Marra Farm

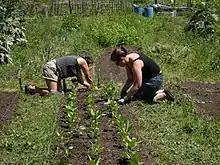
Two women tending plants at Marra Farm

Marra Farm, a plot of land in Marra-Desimone Park, South Park, Seattle, Washington is one of only two historic agricultural parcels inside Seattle city limits that retains an agricultural use today; the other is Picardo Farm.